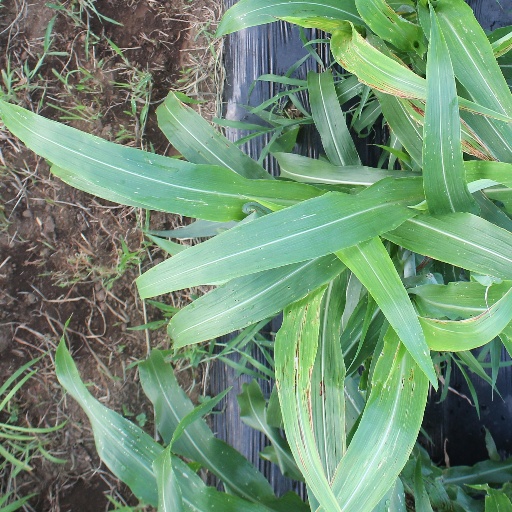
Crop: sorghum